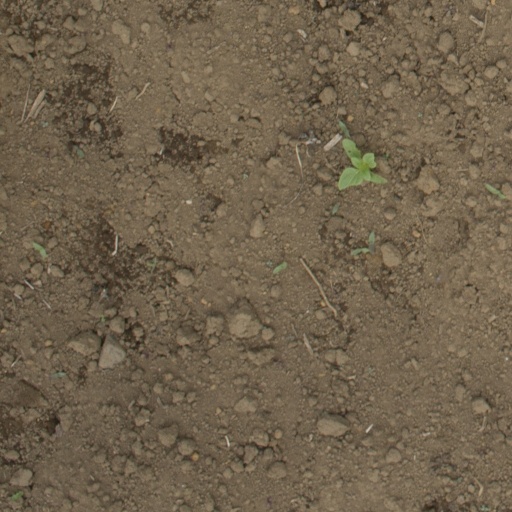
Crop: Jerusalem artichoke